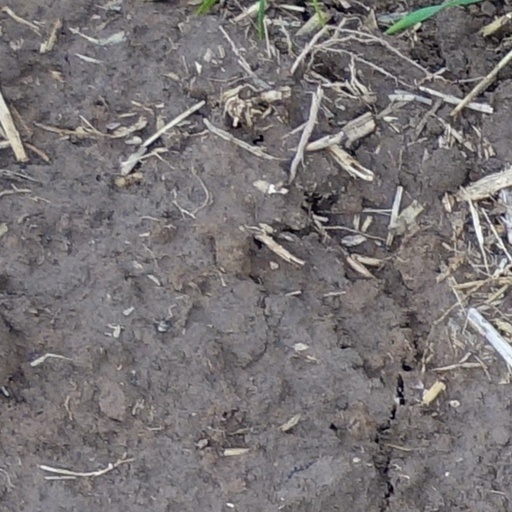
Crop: wheat